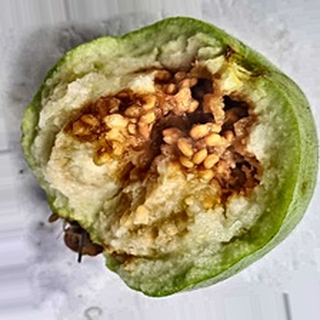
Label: guava_fruit_fly